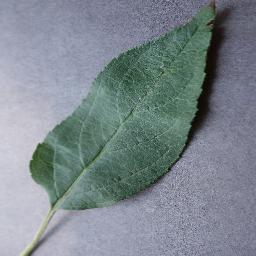
Label: Apple___healthy